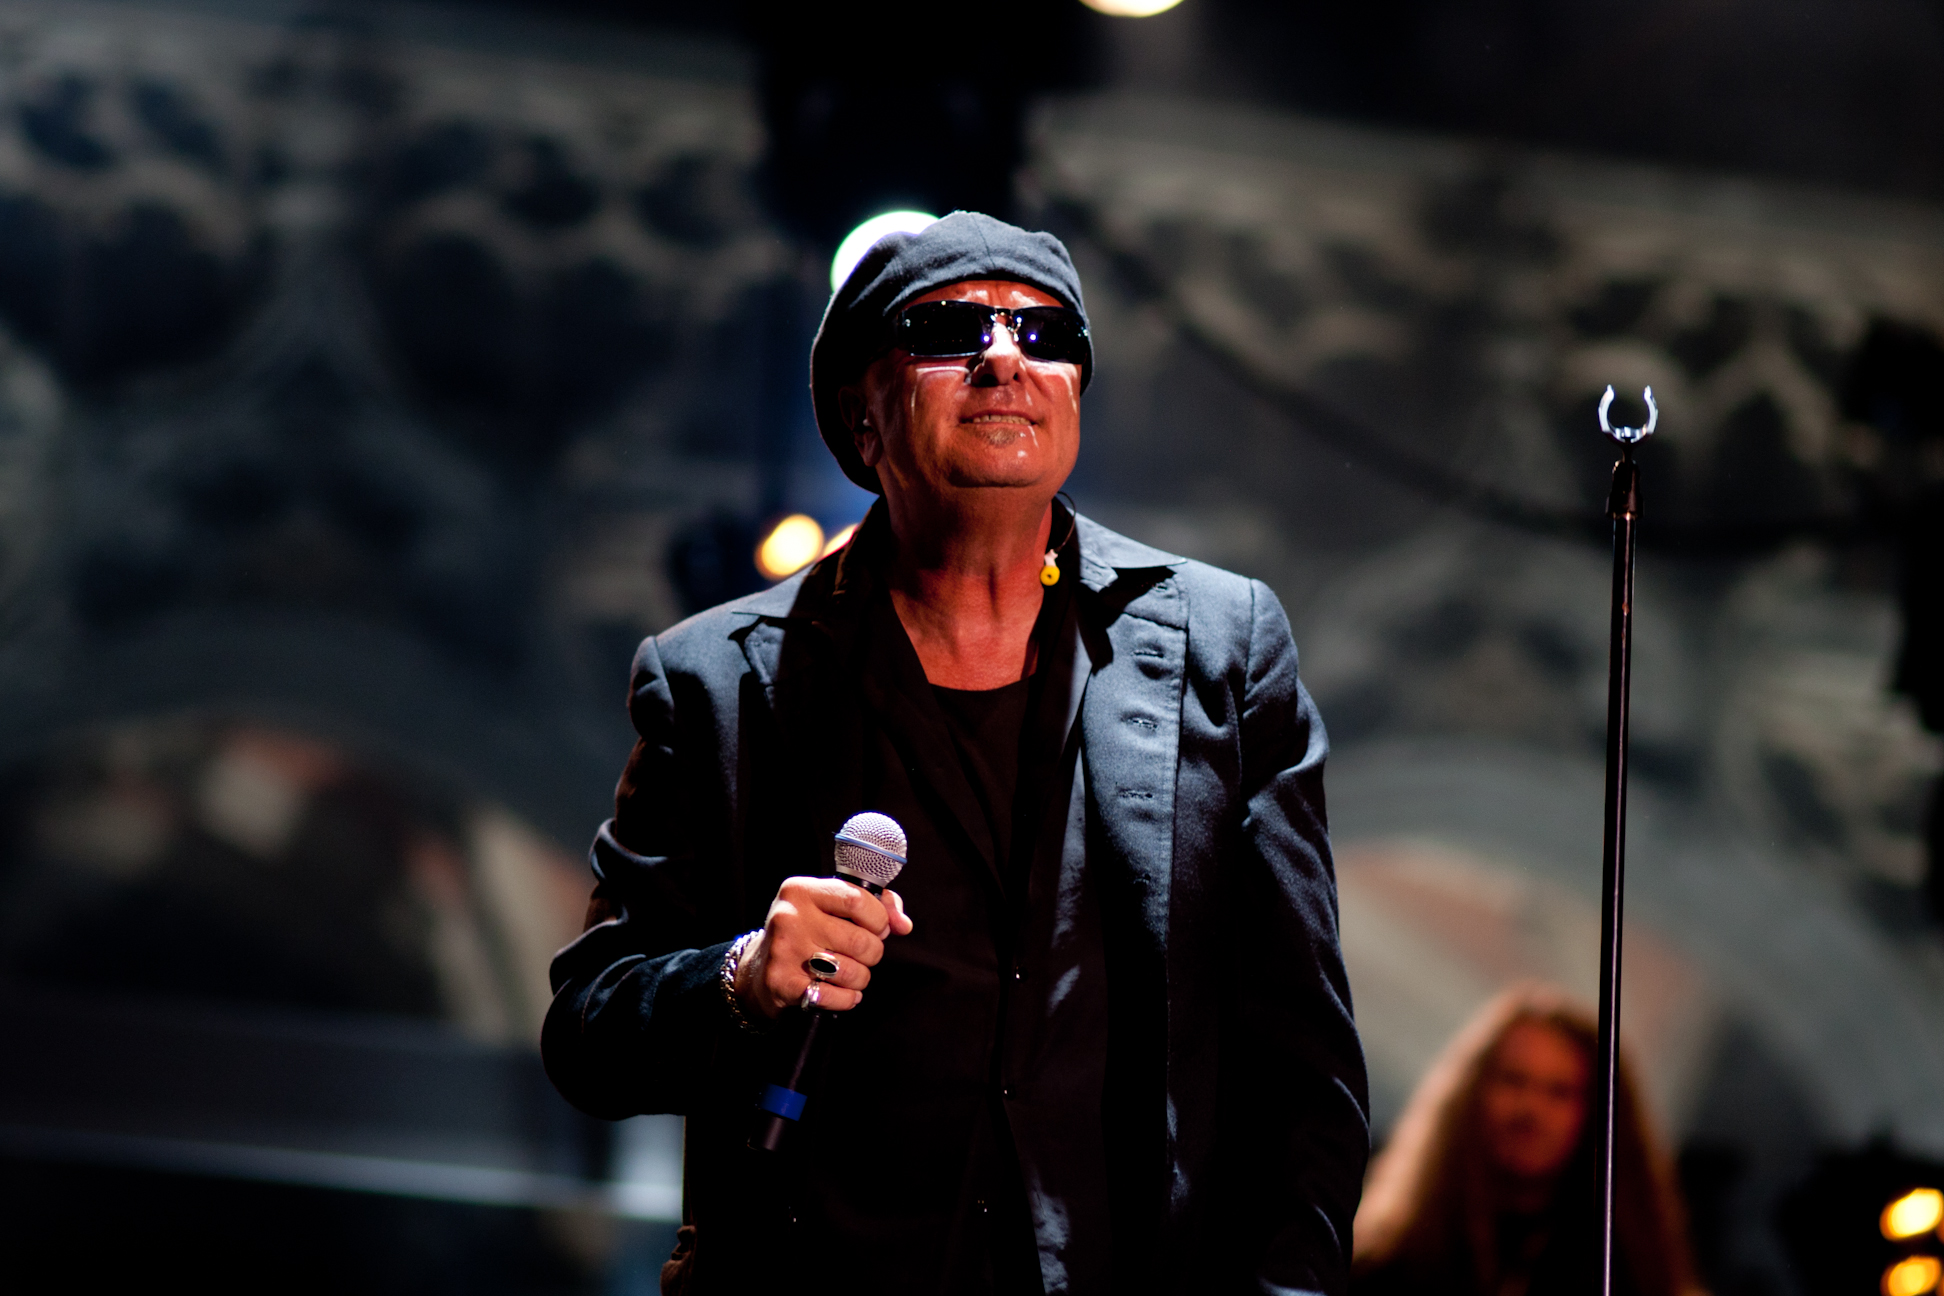
concert, live, black, brussels, place, grand, 2011, fete, fdration, machiavel, walloniebruxelles, ftefwb